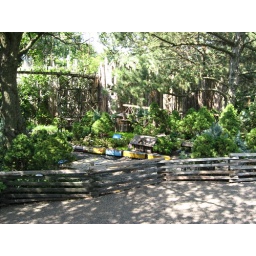
Not traveling so fast. This model freight train whizzes by buildings of plant materials.